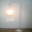
Label: lamp